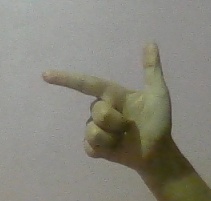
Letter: yaa